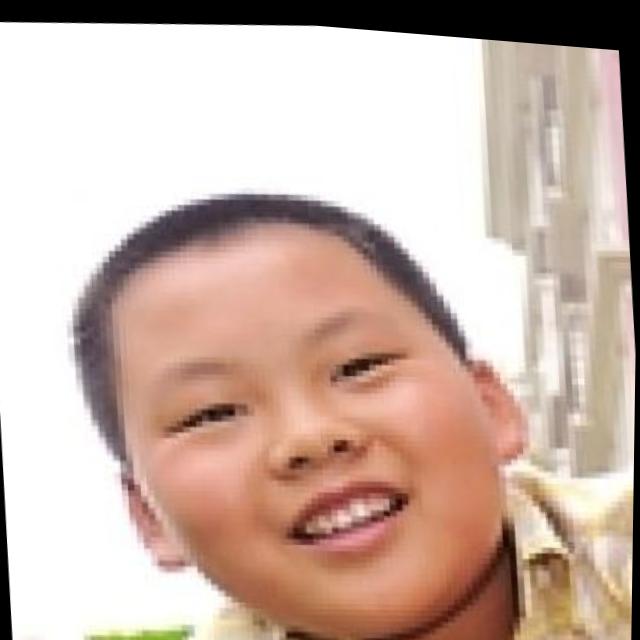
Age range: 0-12